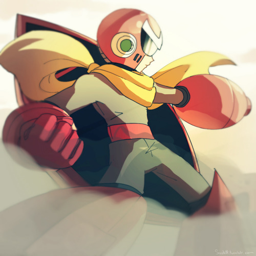
i have no drawings of tv character in my blog , so i decided to fix that !